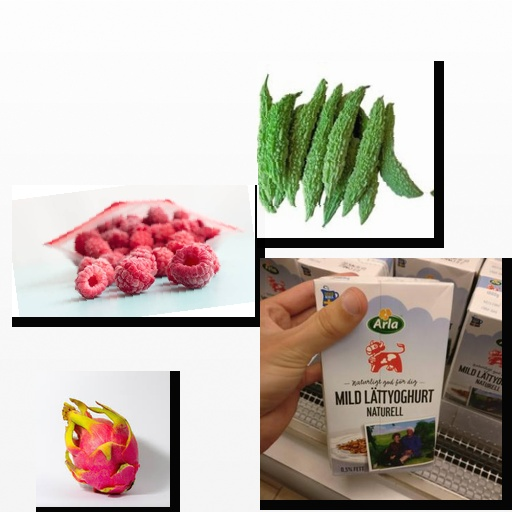
Food items: bitter_gourd, raspberry, dragon_fruit, natural_low_fat_yogurt